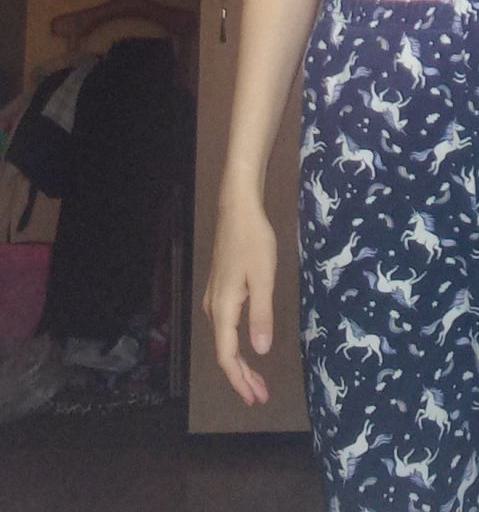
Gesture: no_gesture